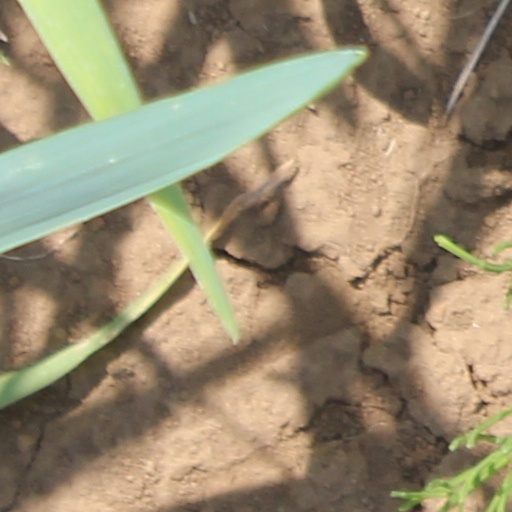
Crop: wheat